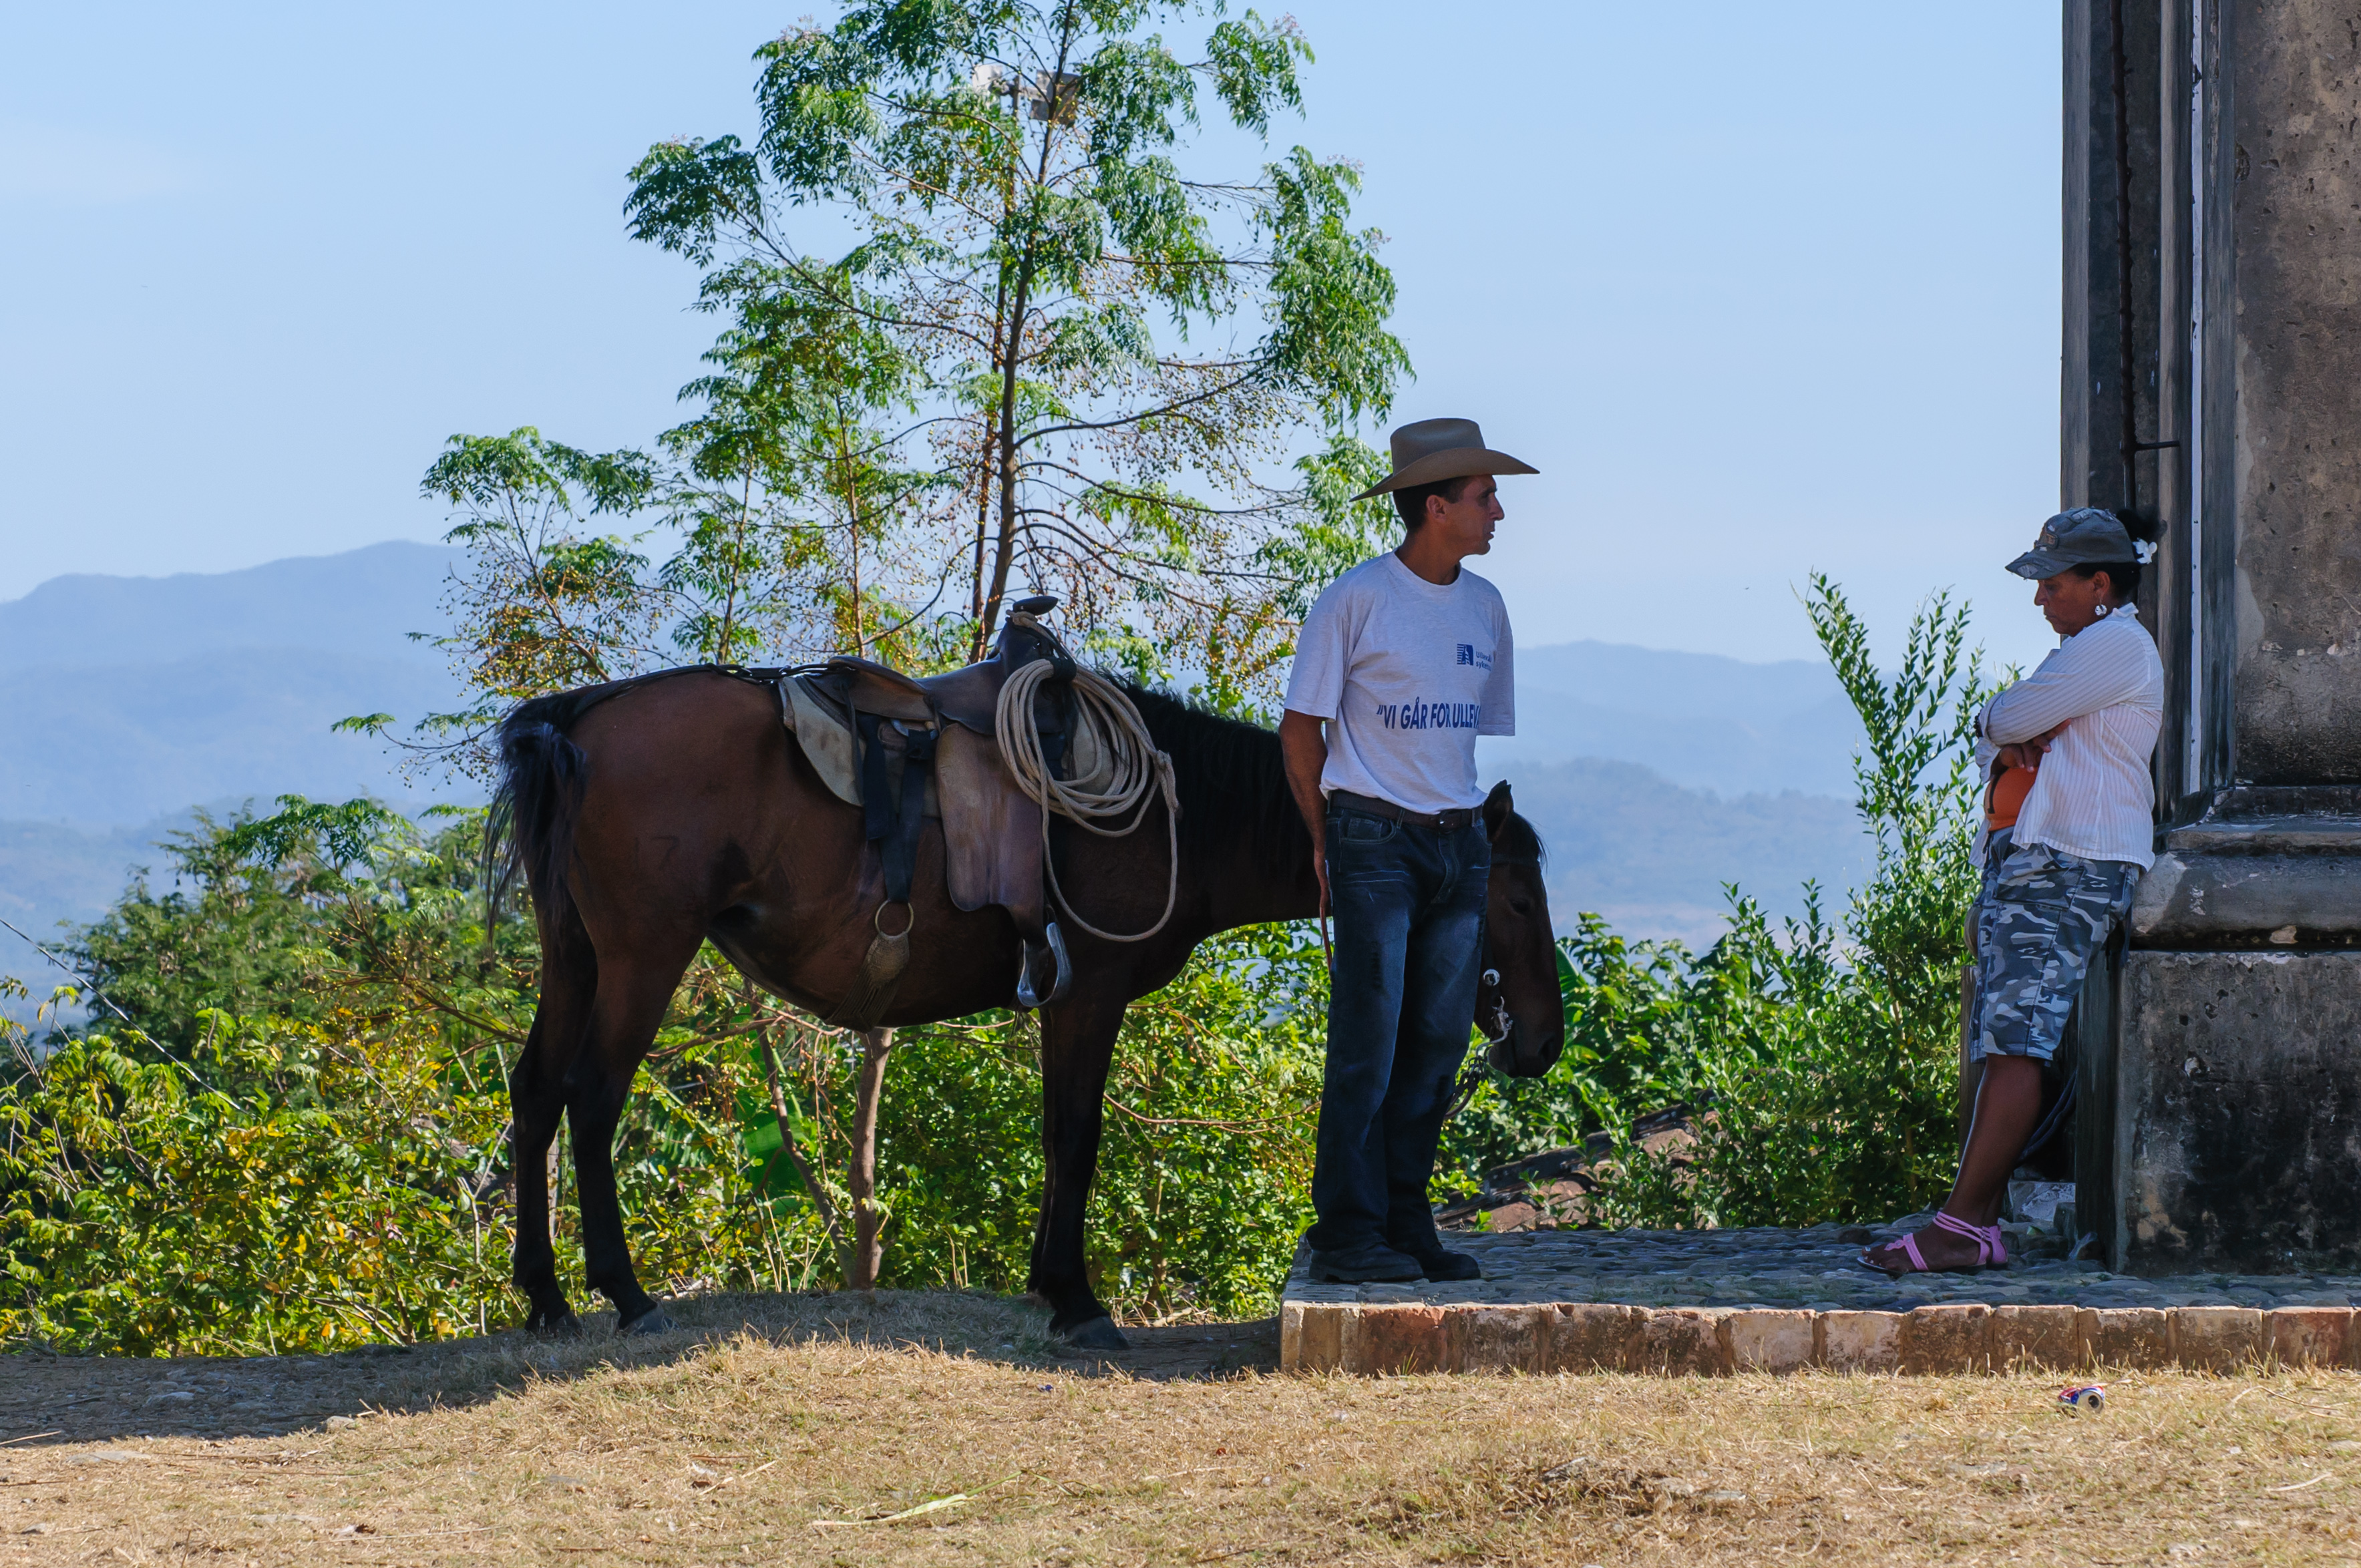
horse, mammal, cuba, d300, equestrianism, horse like mammal